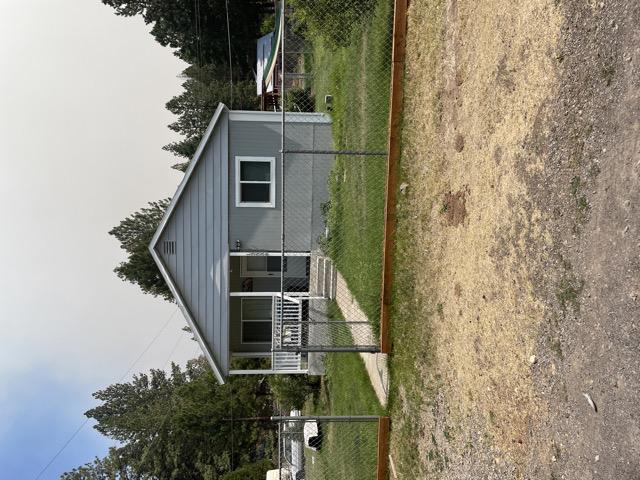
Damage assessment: no_damage